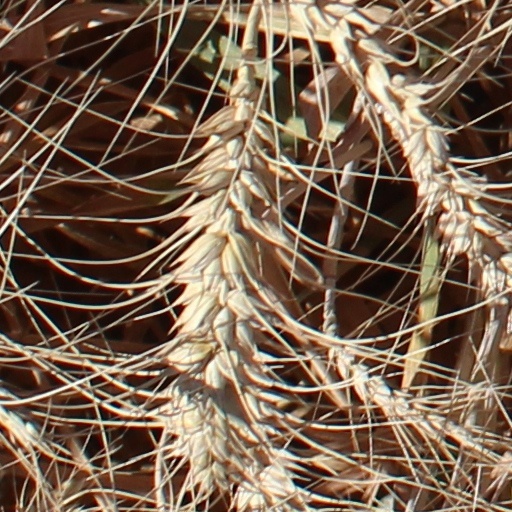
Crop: wheat